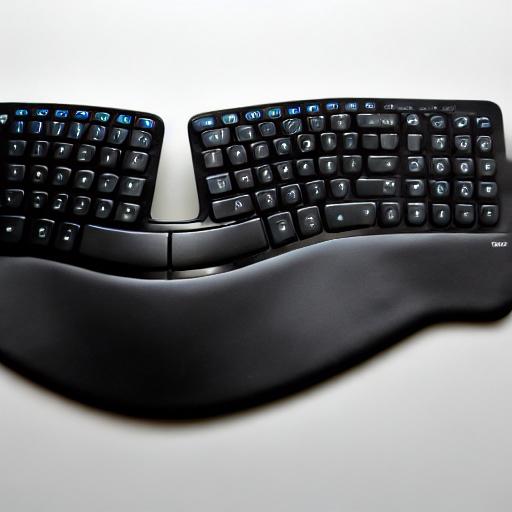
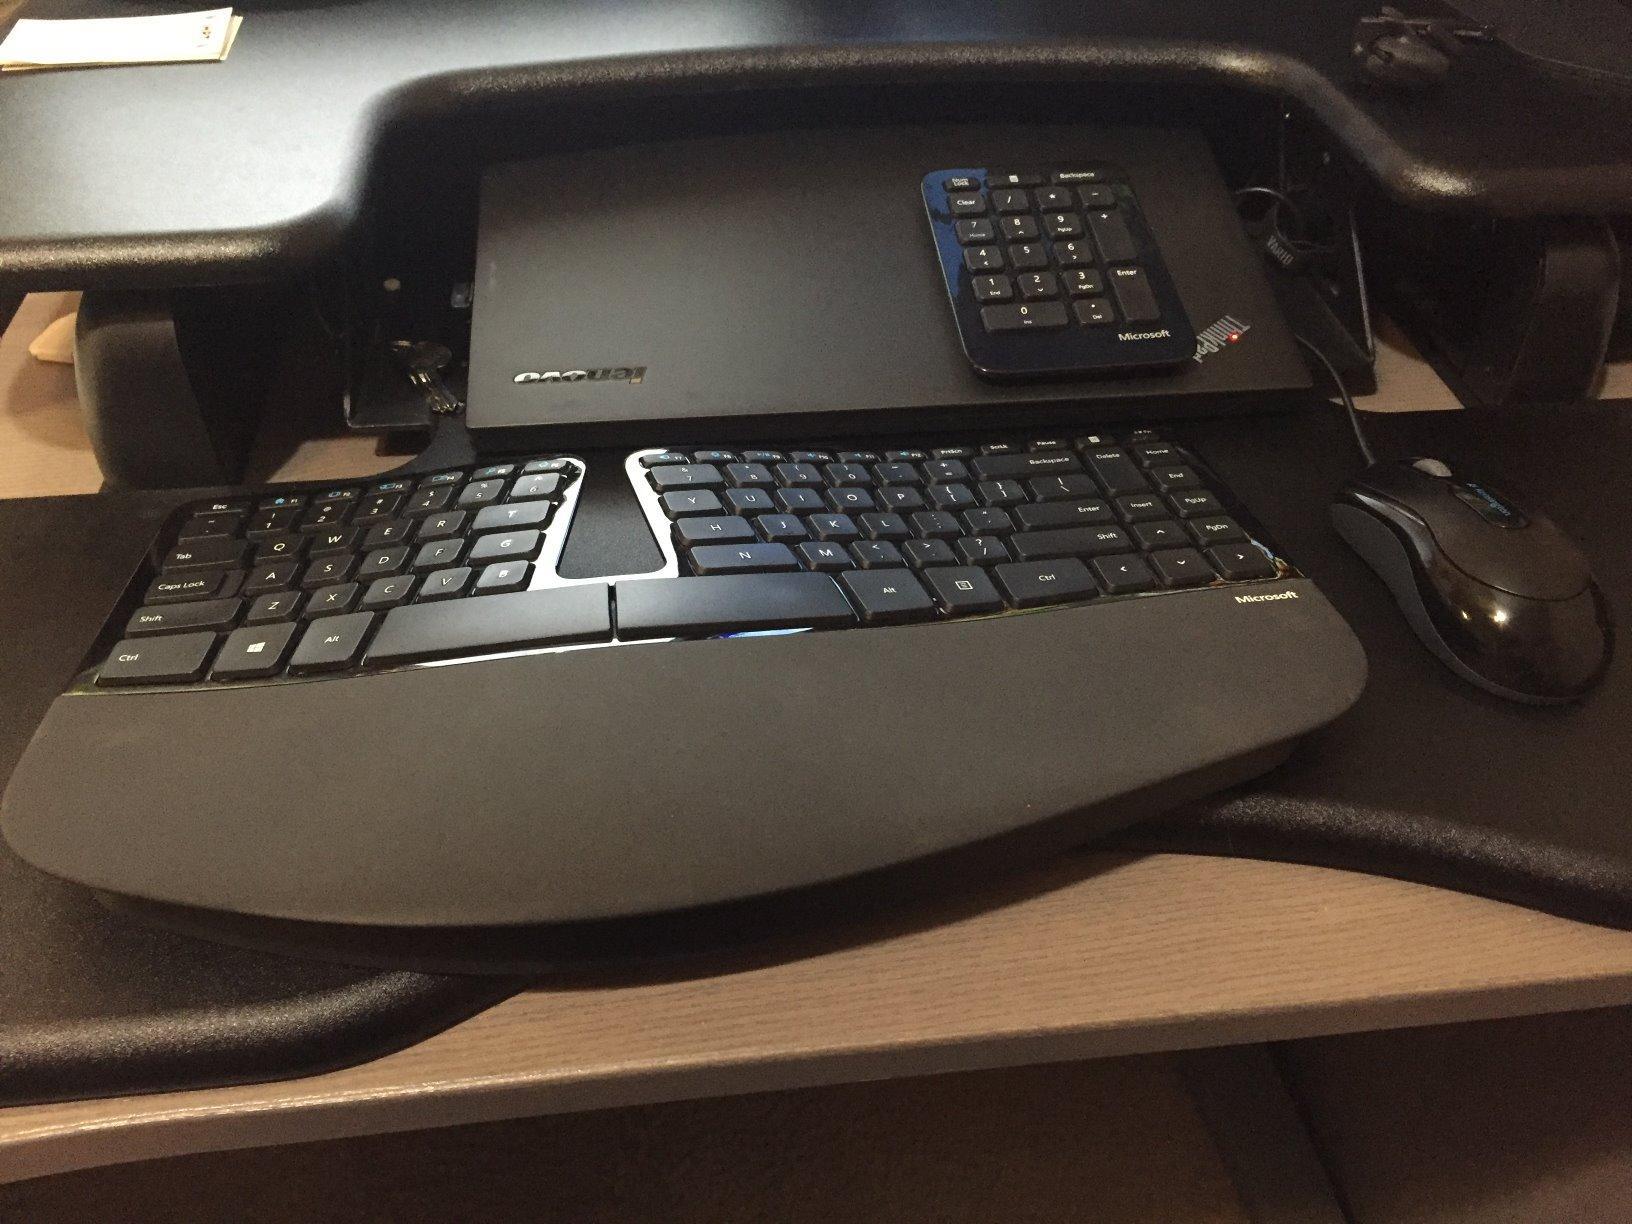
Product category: keyboard
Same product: no